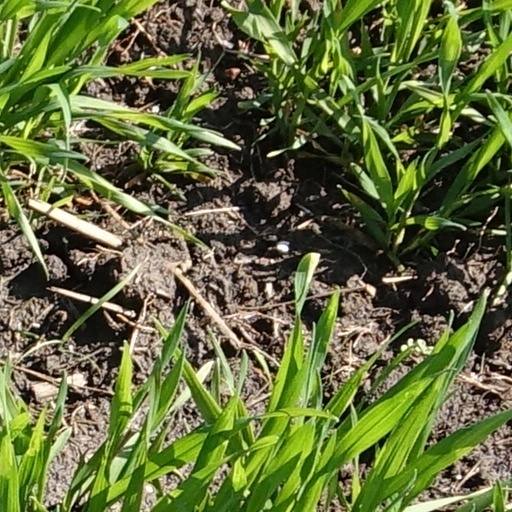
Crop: wheat